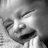
Emotion: happy